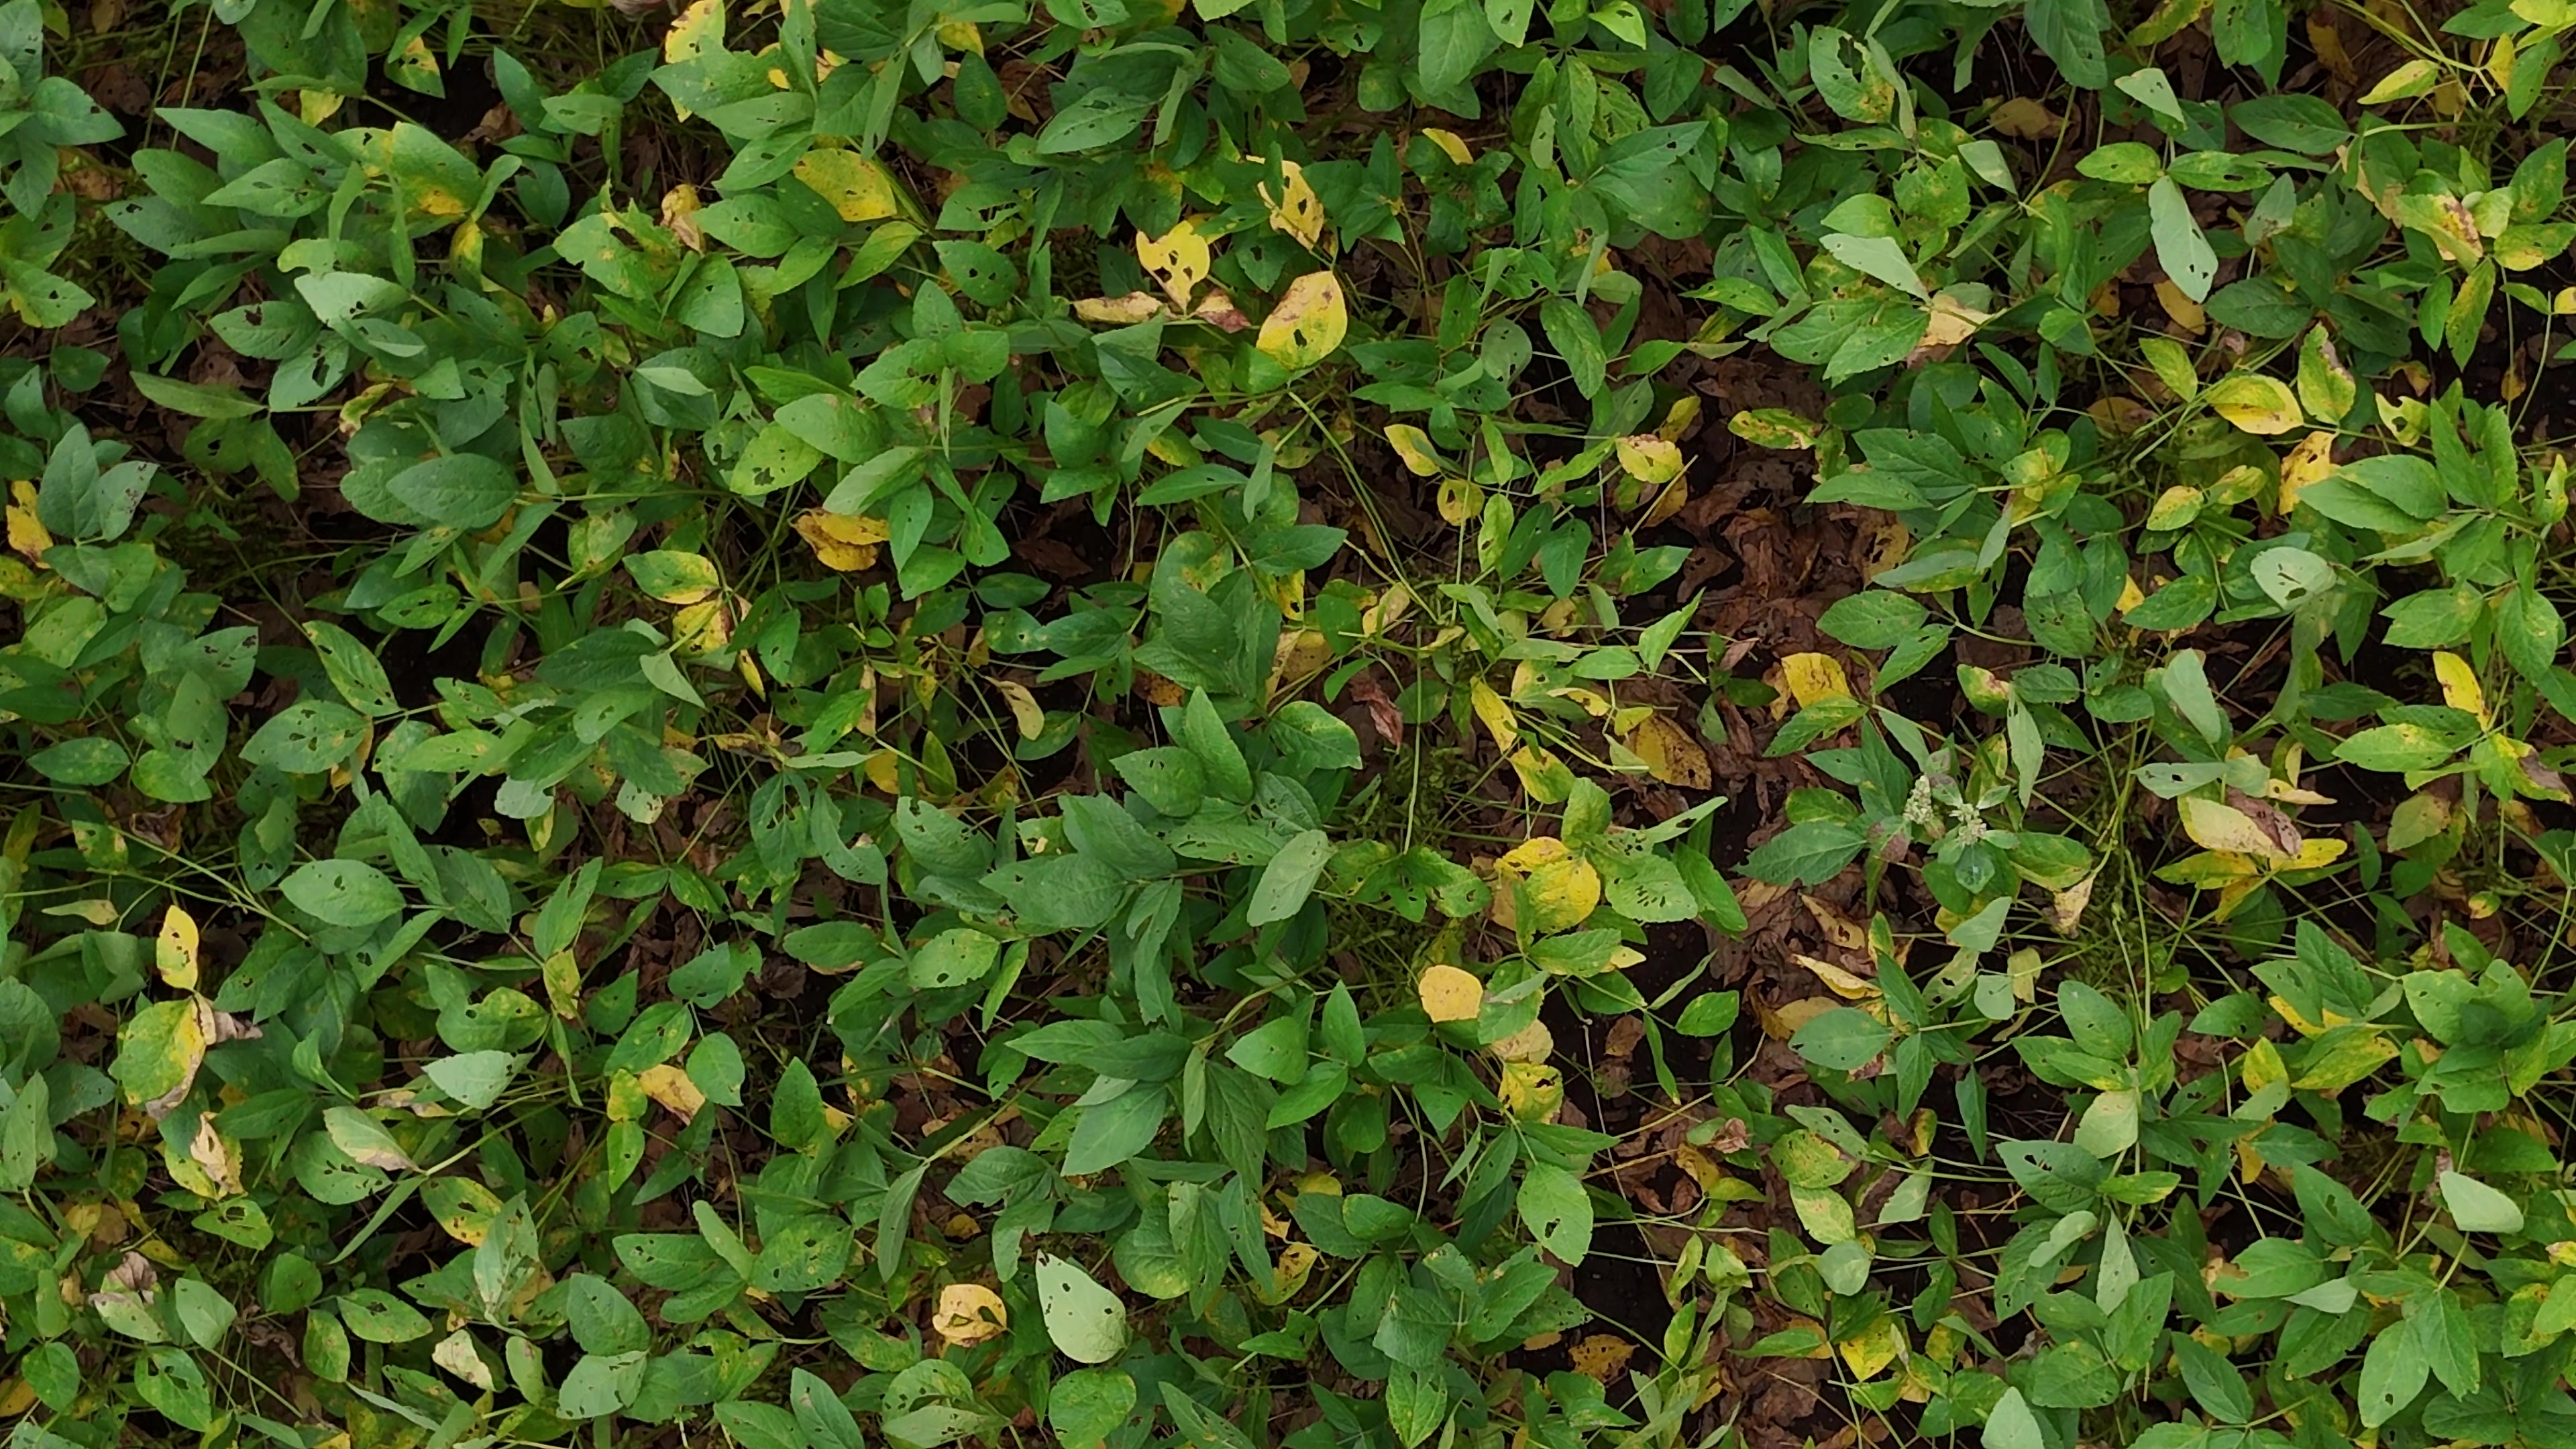
Label: Rust